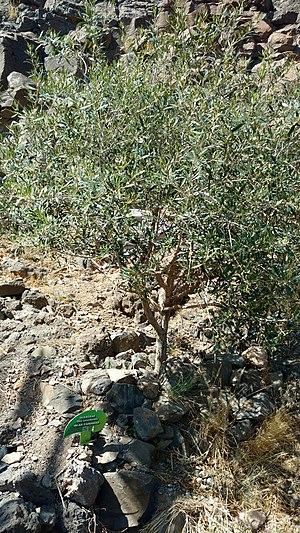
Le terme Olea désigne un taxon, le genre Olea, c'est-à-dire un ensemble de plantes ayant des caractéristiques communes. Trois sous-genres ont été créés à la suite des travaux de révision menés par le botaniste P.S. Green, Il aboutit à reconnaître et à regrouper 33 espèces et neuf sous-espèces parmi les nombreuses synonymies qui se sont établies en trois siècles de botanique et d'explorations du monde.